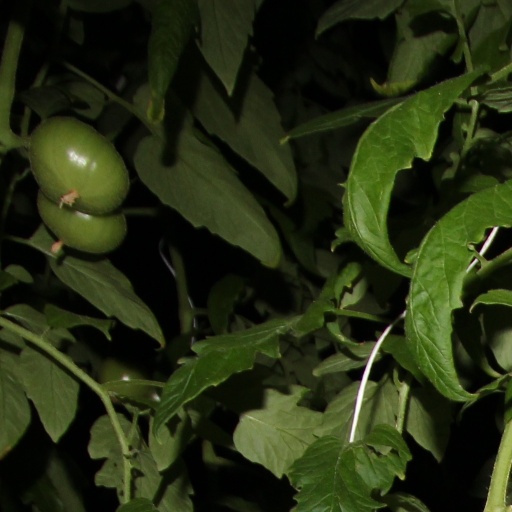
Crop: tomato